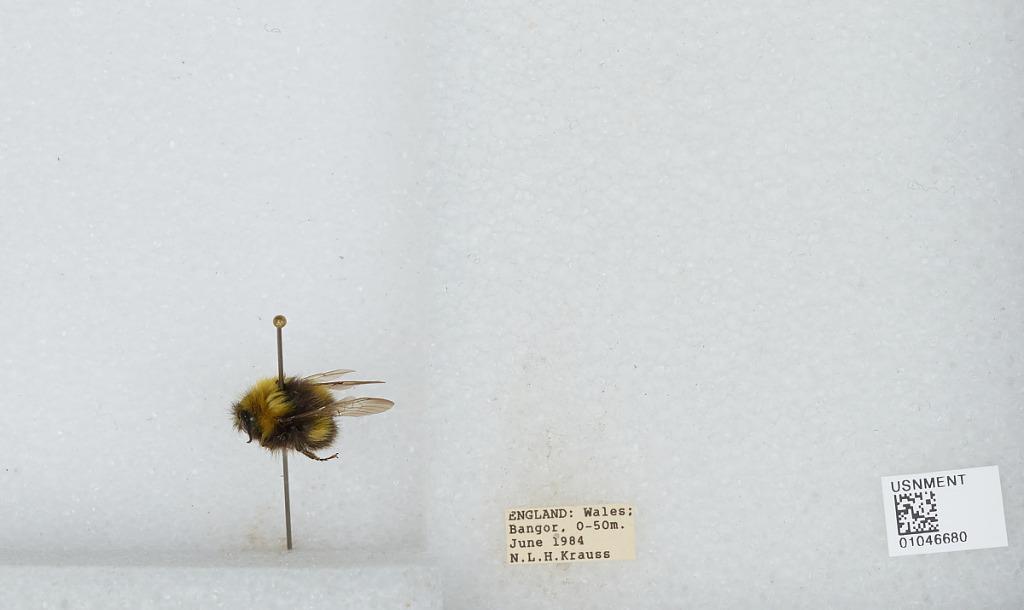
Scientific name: Bombus sp.
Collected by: N. Krauss
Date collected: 1984-6-
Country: United Kingdom
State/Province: Wales
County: Gwynedd
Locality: Bangor
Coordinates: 53.228, -4.128